Vegas Vic

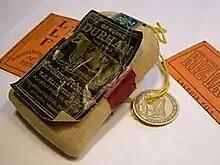
Bag of Durham tobacco

When the Fremont Street Experience was under construction in 1994, several feet were cut off of the brim of Vegas Vic's hat to make him fit properly under the curve of the canopy of the Fremont Street Experience. After the Pioneer Club closed in 1995, Vegas Vic fell into disrepair. The Neon Museum at the Fremont Street Experience stepped in and offered to restore and maintain the sign if the building owner paid for the electric bill to operate it. Under the proposal, the building owner would retain ownership of the sign but has since acknowledged that the Federally Registered Trademark for Vegas Vic is owned by Pioneer Hotel, Inc. If the building is sold, the sign would become the property of the Neon Museum who would then maintain it from that point on. The building owner ultimately declined the offer and eventually restored the sign themselves.